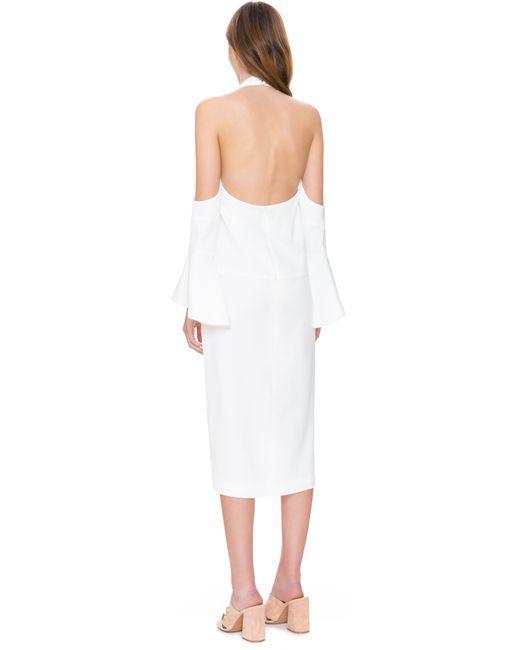
Weiße Partykleidung Baumwoll-Midi für Frauen